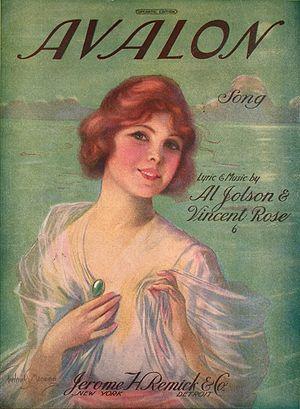
Couverture de la chanson Avalon, écrite par Al Jolson et Vincent RoseSuomi: Al Jolsonin Avalon-kappaleen nuottijulkaisun kansilehti"
Avalon est une chanson populaire américaine écrite par Al Jolson, Buddy DeSylva et Vincent Rose, publiée en 1920. Elle a été enregistrée pour la première fois par Jolson. Jolson a aussi utilisé la chanson dans les spectacles musicaux Sindbad et Bombo.